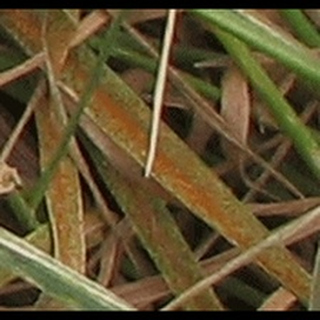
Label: wheat_brown_rust